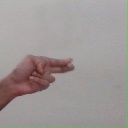
अक्षर: ह